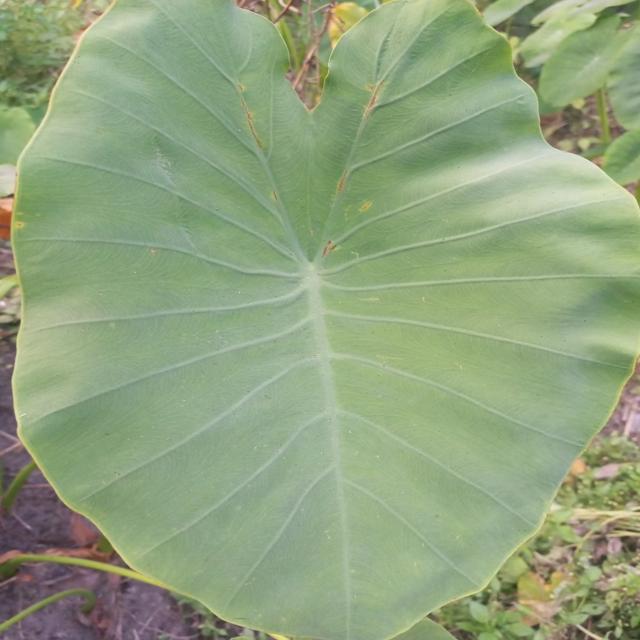
Label: Healthy